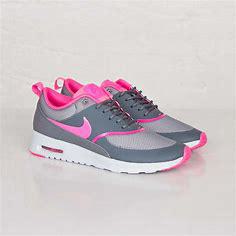
Brand: Nike
Model: Air Max Thea